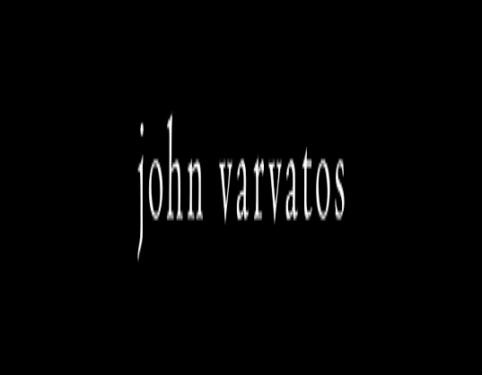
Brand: John Varvatos
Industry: Clothes